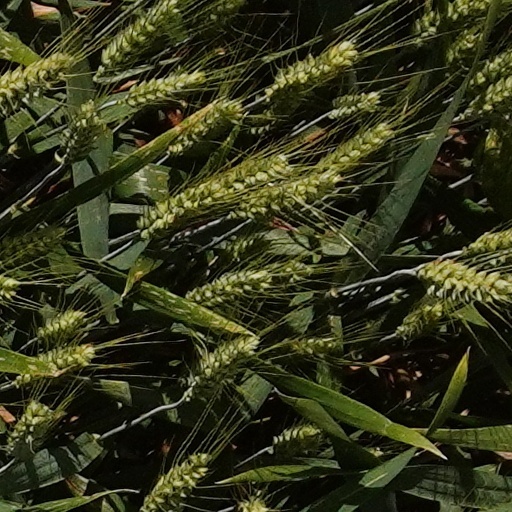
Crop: wheat